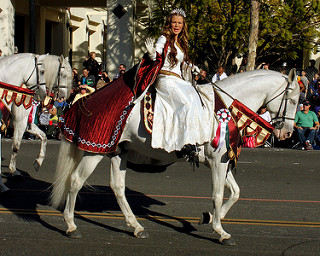
Flower: rose